Scalby, North Yorkshire

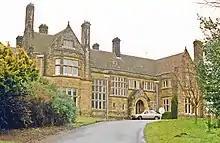
Wrea Head Hall

There are two pubs, a newsagent, village store (replaced by a beauty salon in October 2013), two restaurants and a local hair salon. St Laurence's Church, Scalby is the parish church. The church is the oldest recorded building in the village. Records show its presentation in 1150 by Eustace Fitz John. The chancel arch and pillars are of that time and the first recorded priest, inducted in 1238, was Henry Devon. It is designated a Grade II* listed building. In addition there is Scalby Methodist Chapel and the Church Rooms.